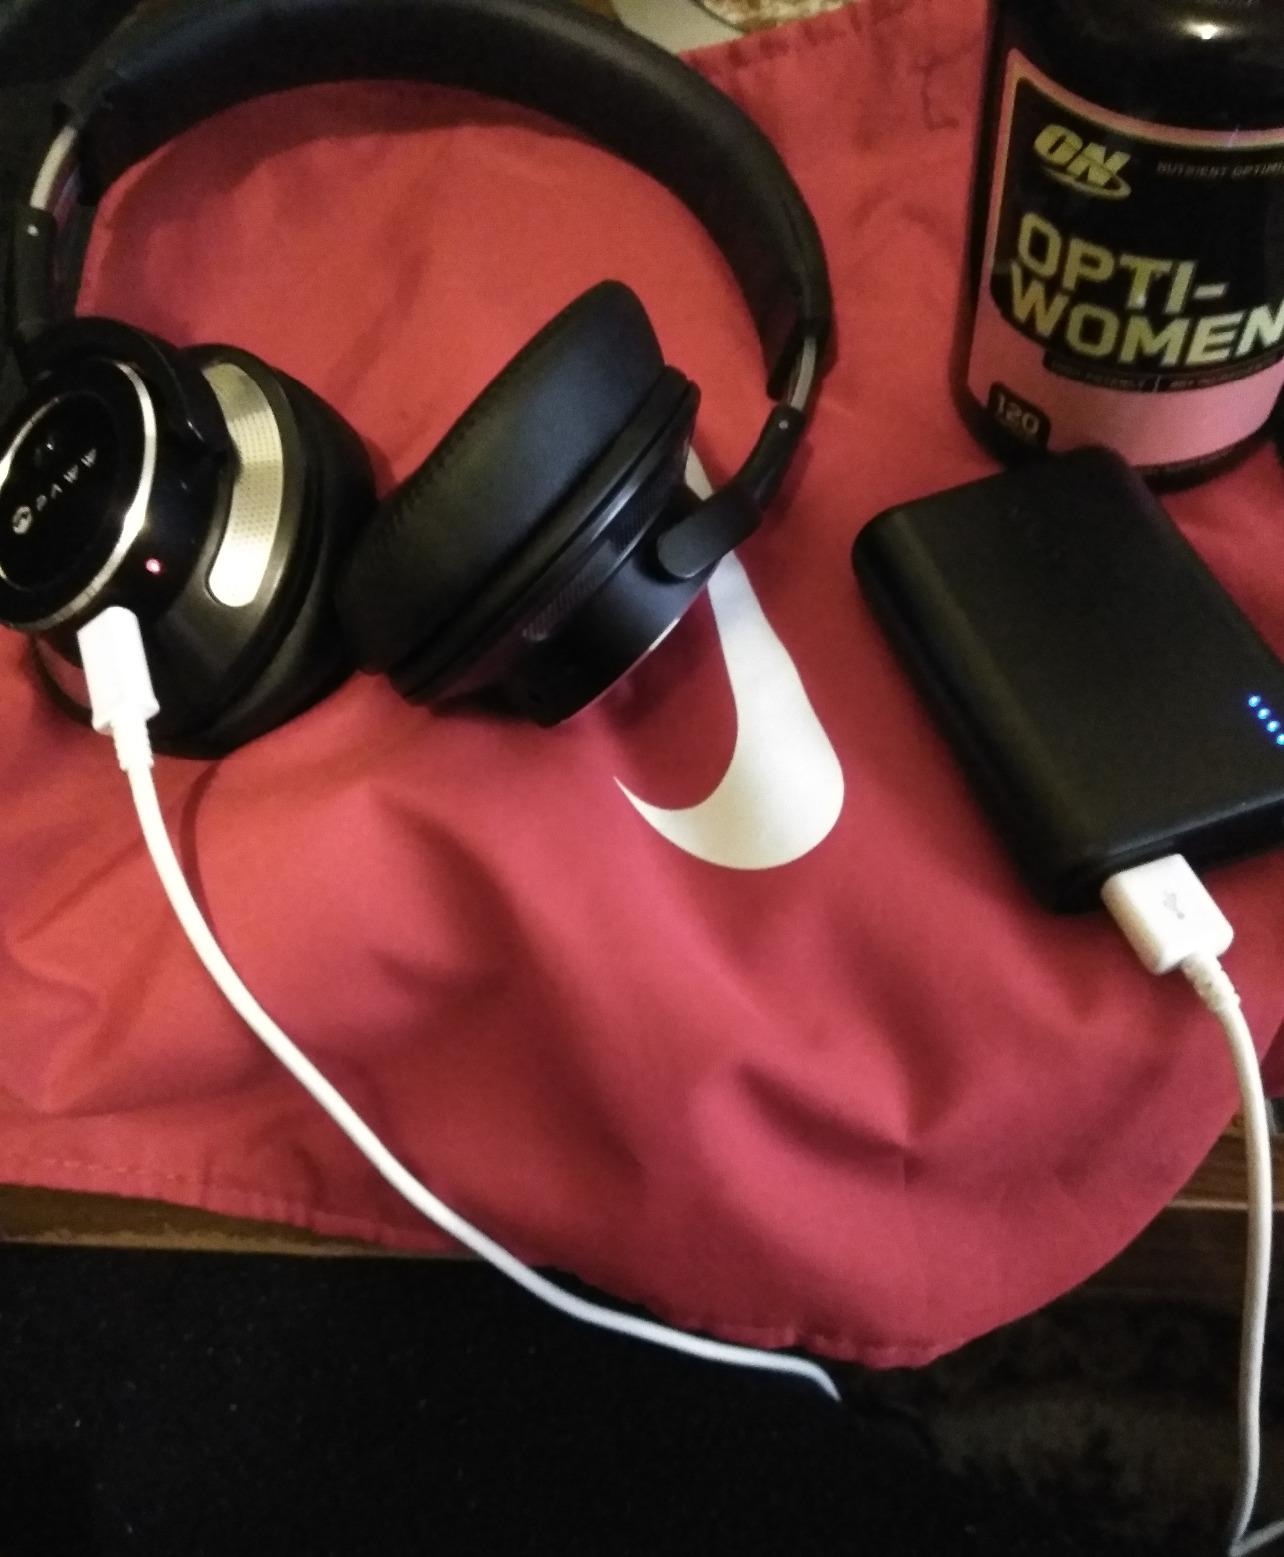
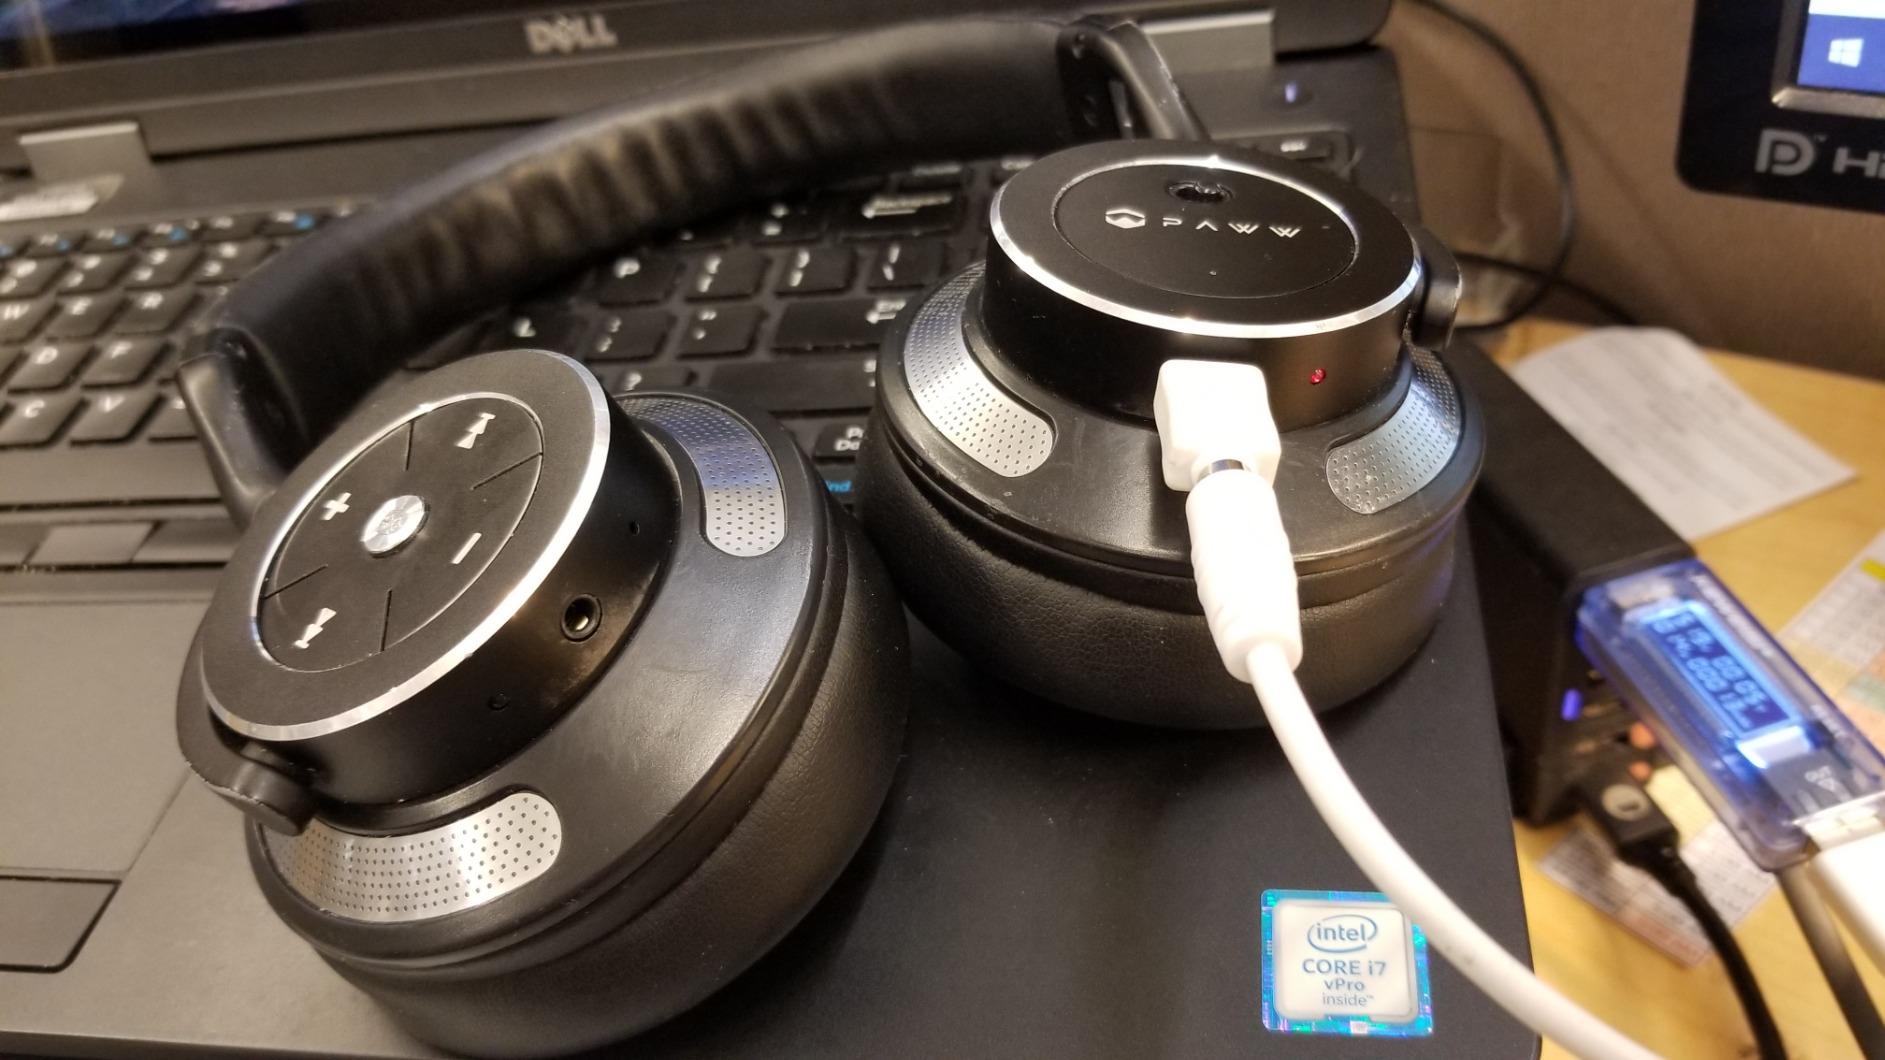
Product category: headphones
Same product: yes